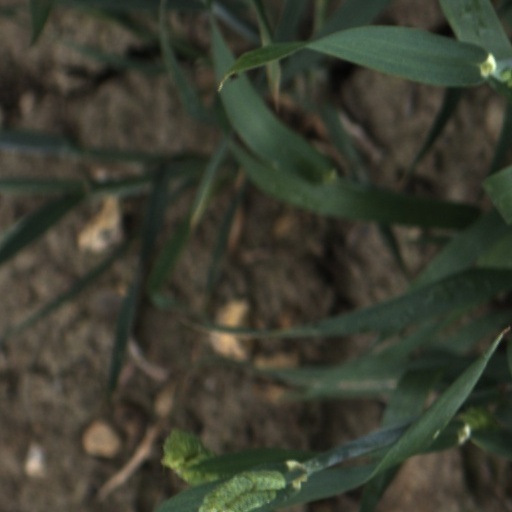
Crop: wheat